List of Portland State Vikings head football coaches

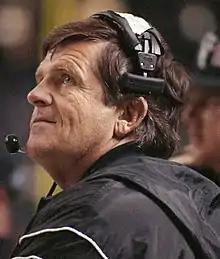
Jerry Glanville, 12th head coach of the Portland State Vikings

The Portland State Vikings college football team represents Portland State University in the Big Sky Conference (Big Sky). The Vikings compete as part of the National Collegiate Athletic Association (NCAA) Division I Football Championship (FCS). The program has had 13 head coaches since it began play during the 1947 season. Since December 2014, Bruce Barnum has served as the head coach at Portland State.